Tupolev SB

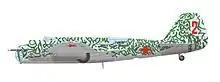
Tupolev SB 2M-103 of the 38th SBAP, Summer 1939

As well as the aircraft operated by volunteers against the Japanese over China, SBs were used in combat against the Japanese during the Battle of Lake Khasan on the eastern sector of the China–Russia border in July–August 1938, one SB being lost. Fighting between Soviet and Japanese forces broke out again at the Battles of Khalkhin Gol in Eastern Mongolia in May 1939. While SBs were not involved in the May air battles, where the Soviet forces suffered many losses, two Regiments of SBs were deployed to Mongolia in June, flying their first missions on 26 June. SBs were used against Japanese forces when they attacked in early July. The Soviet SB regiments consisted of a mixture of early and later SBs, whose differing speeds caused problems in maintaining formation, while Japanese Nakajima Ki-27 fighters proved adept in exploiting the poor defensive armament of the SB, with the radio operator operating both the dorsal and ventral guns. The Soviets changed tactics, flying SB missions at over where it was difficult for the Japanese to intercept. SBs continued to be used against the Japanese as the Soviets and Mongolian forces commanded by Georgy Zhukov carried out a successful offensive until a cease-fire was signed in September 1939.